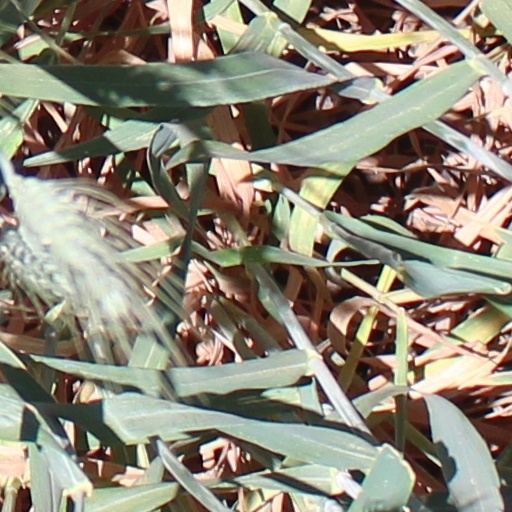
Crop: wheat